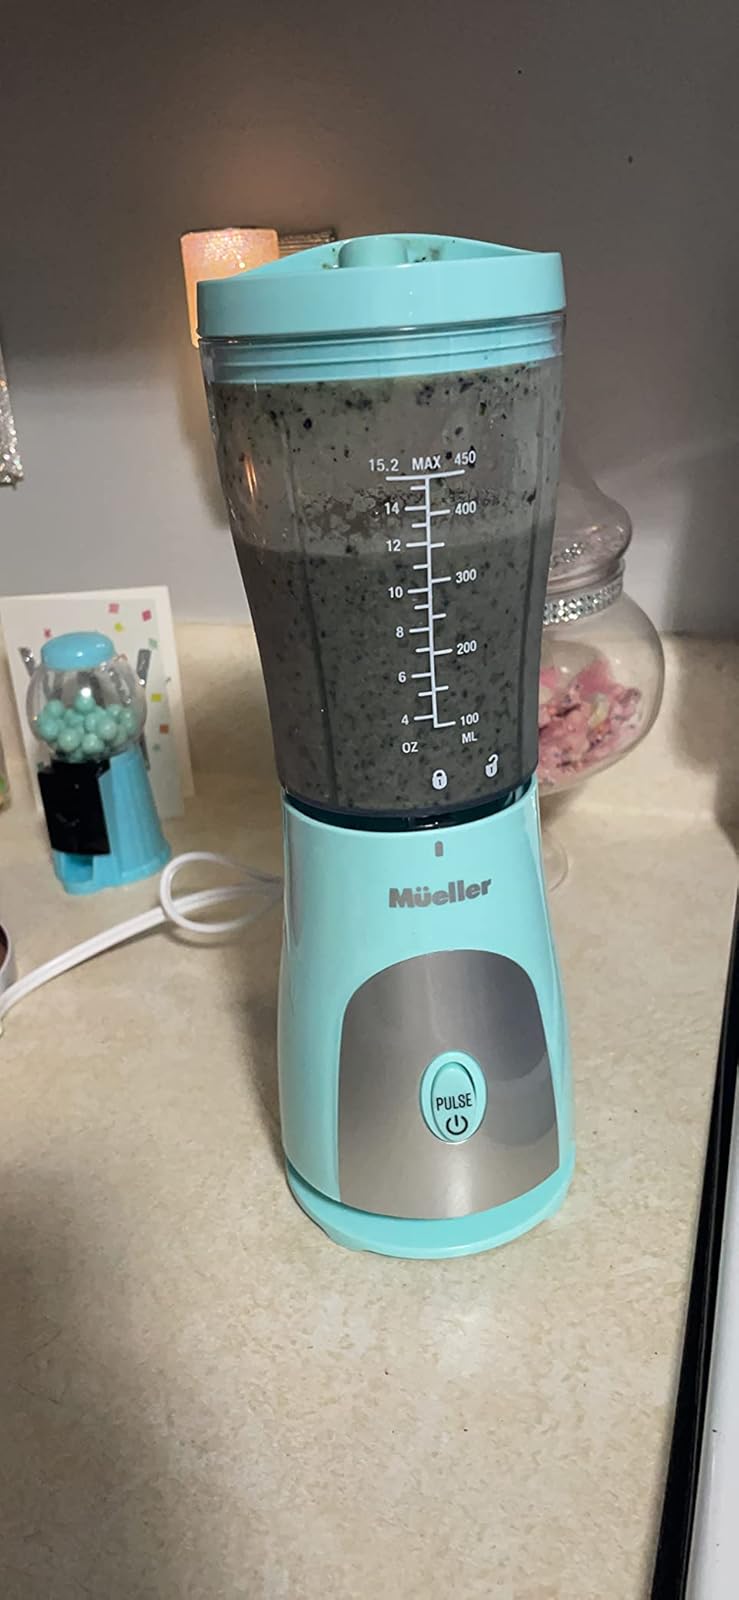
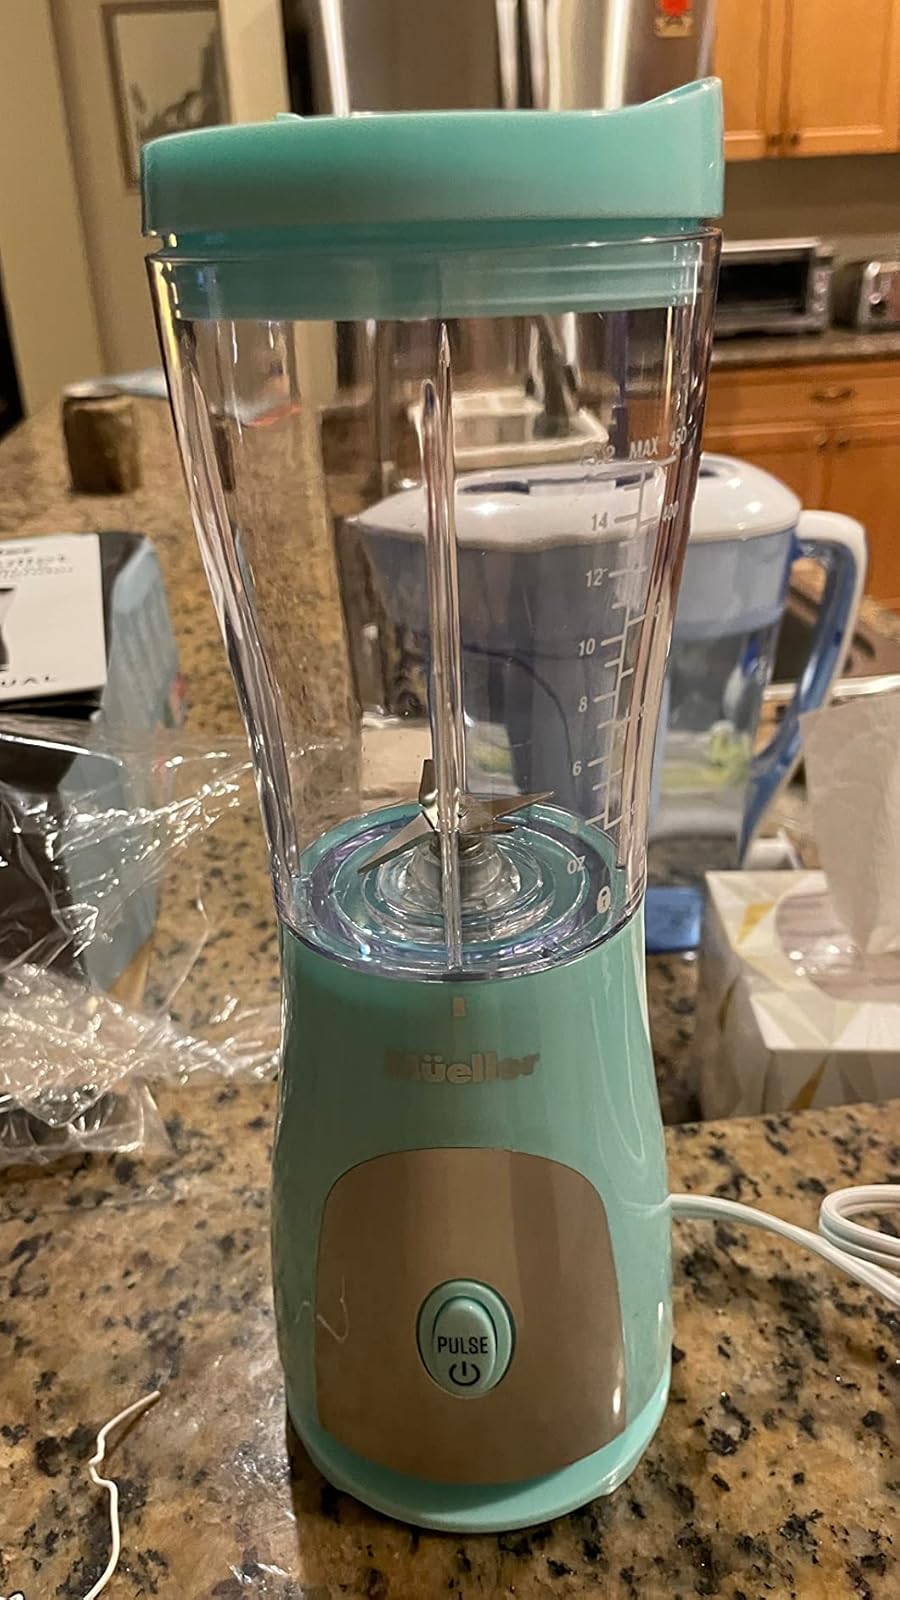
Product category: items_blender
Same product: yes